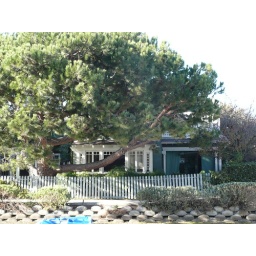
Hard to see the house behind the trees but one of the best in the canals